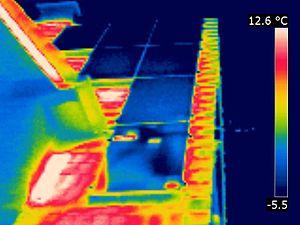
Thermographie d'un panneau solaire photovoltaïque combinant un problème de cellule et une ombre portée.
Un capteur solaire photovoltaïque est un module photovoltaïque qui fonctionne comme un générateur électrique de courant continu en présence de rayonnement solaire. Constitué d'un ensemble de cellules photovoltaïques reliées entre elles électriquement, il sert de module de base pour les installations photovoltaïques et notamment les centrales solaires photovoltaïques.